Holland Festival

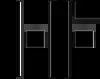
Logo of the Festival, launched in 2019

The Holland Festival is the oldest and largest performing arts festival in the Netherlands. It takes place every June in Amsterdam. It comprises theatre, music, opera and modern dance. In recent years, multimedia, visual arts, film and architecture were added to the festival roster.